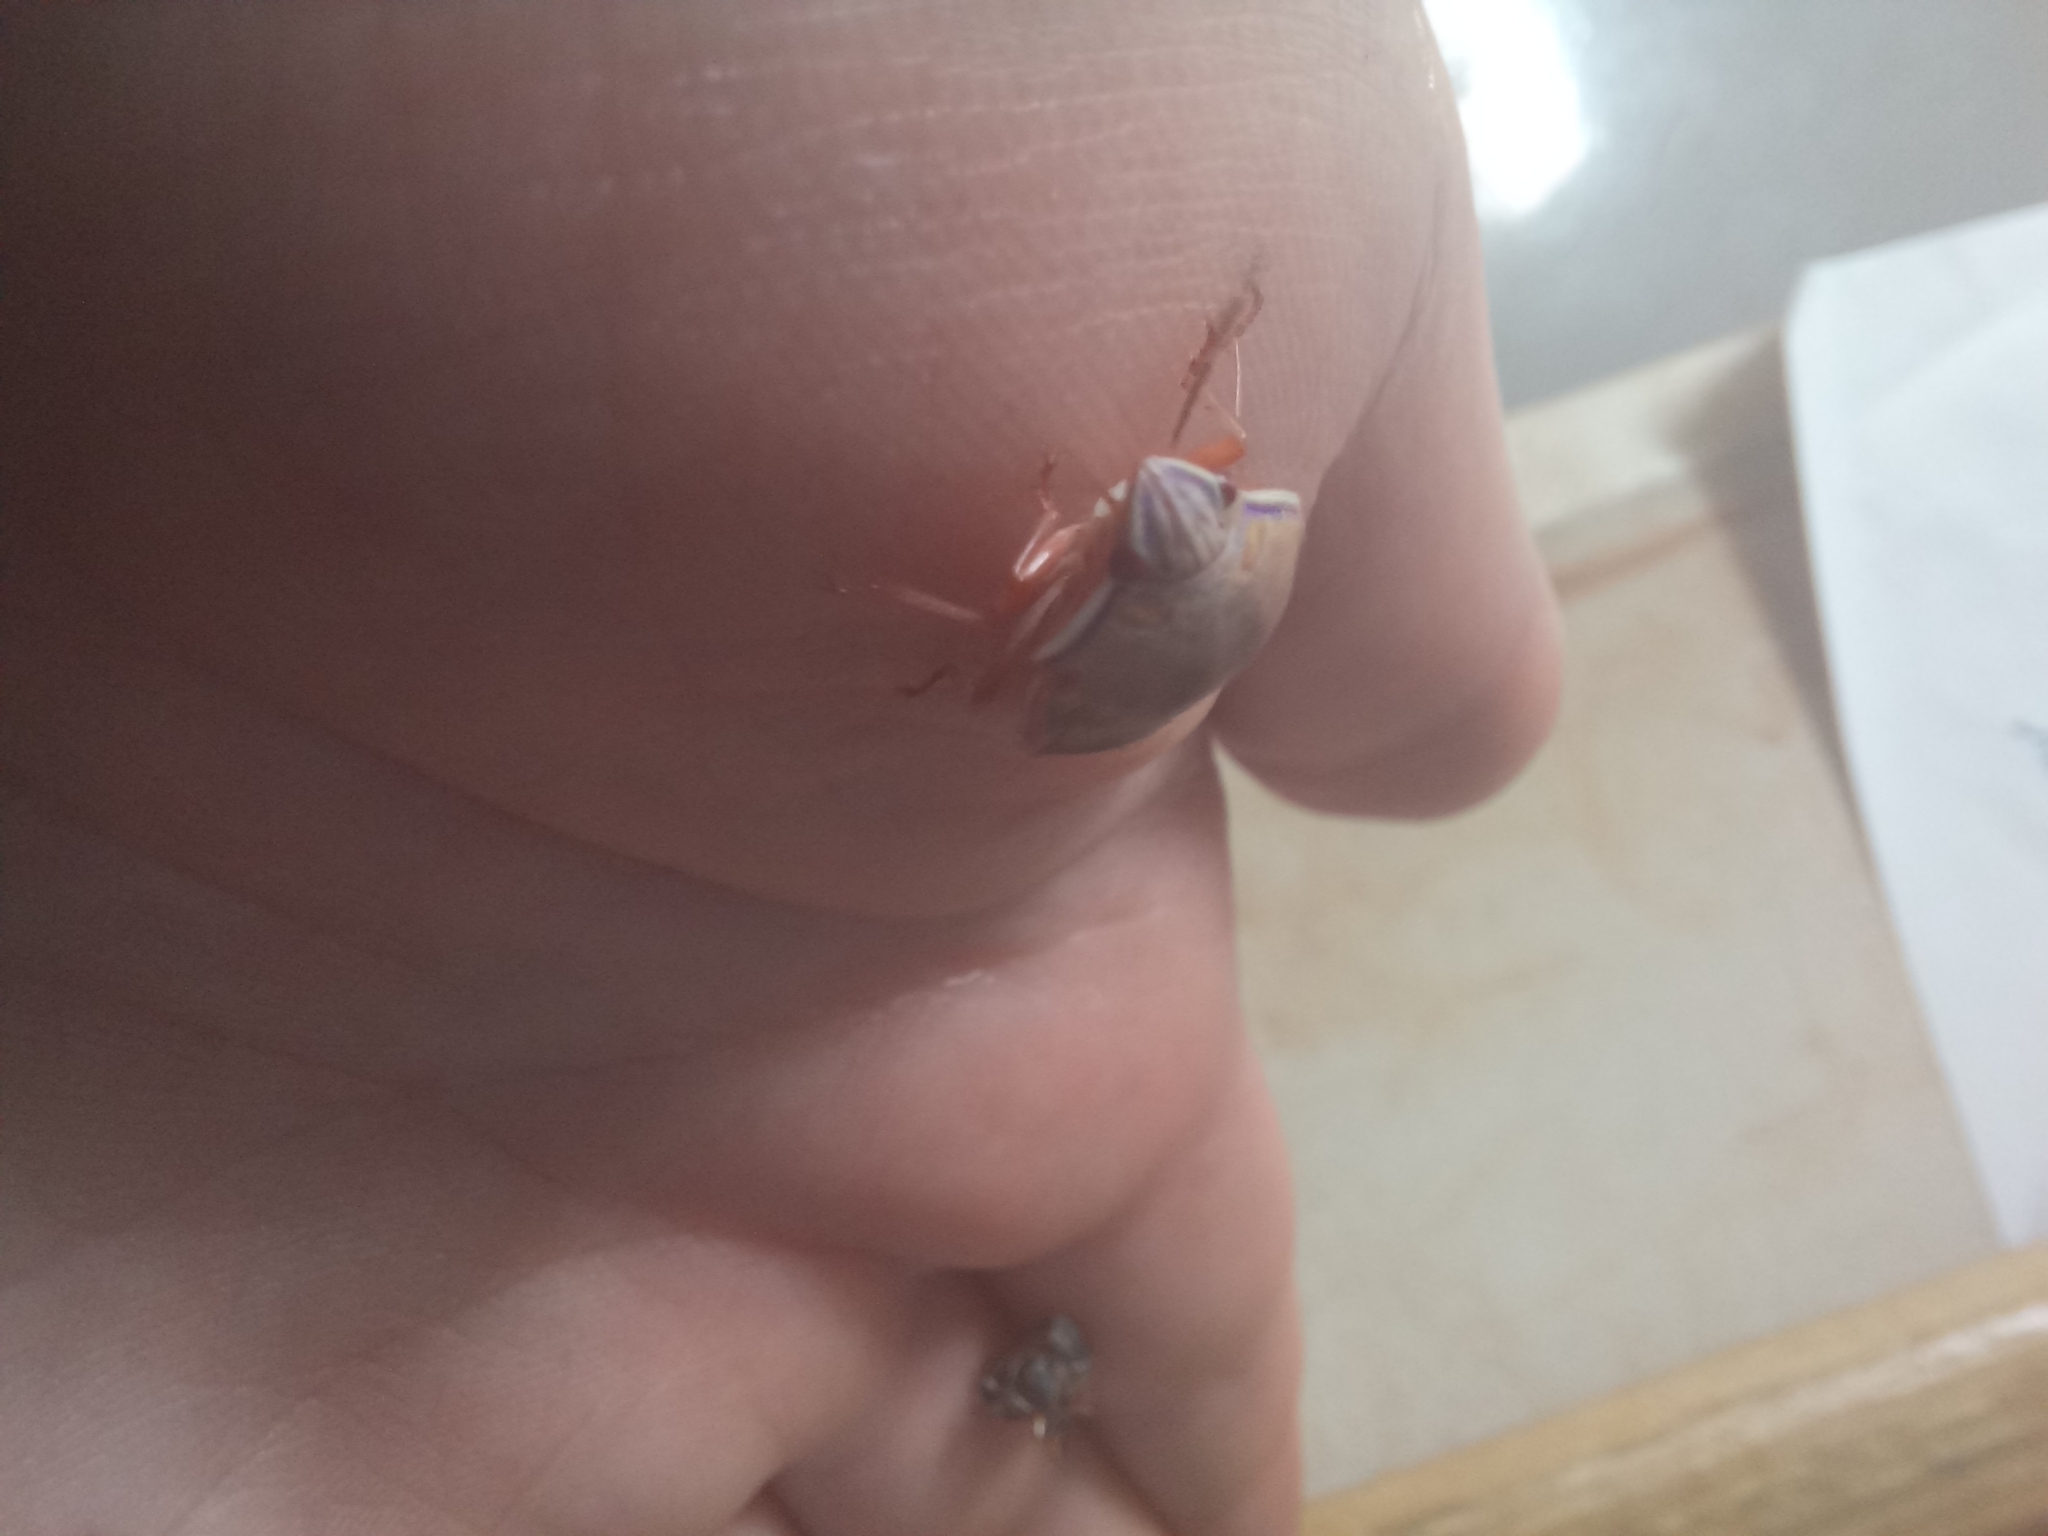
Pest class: stink_bug